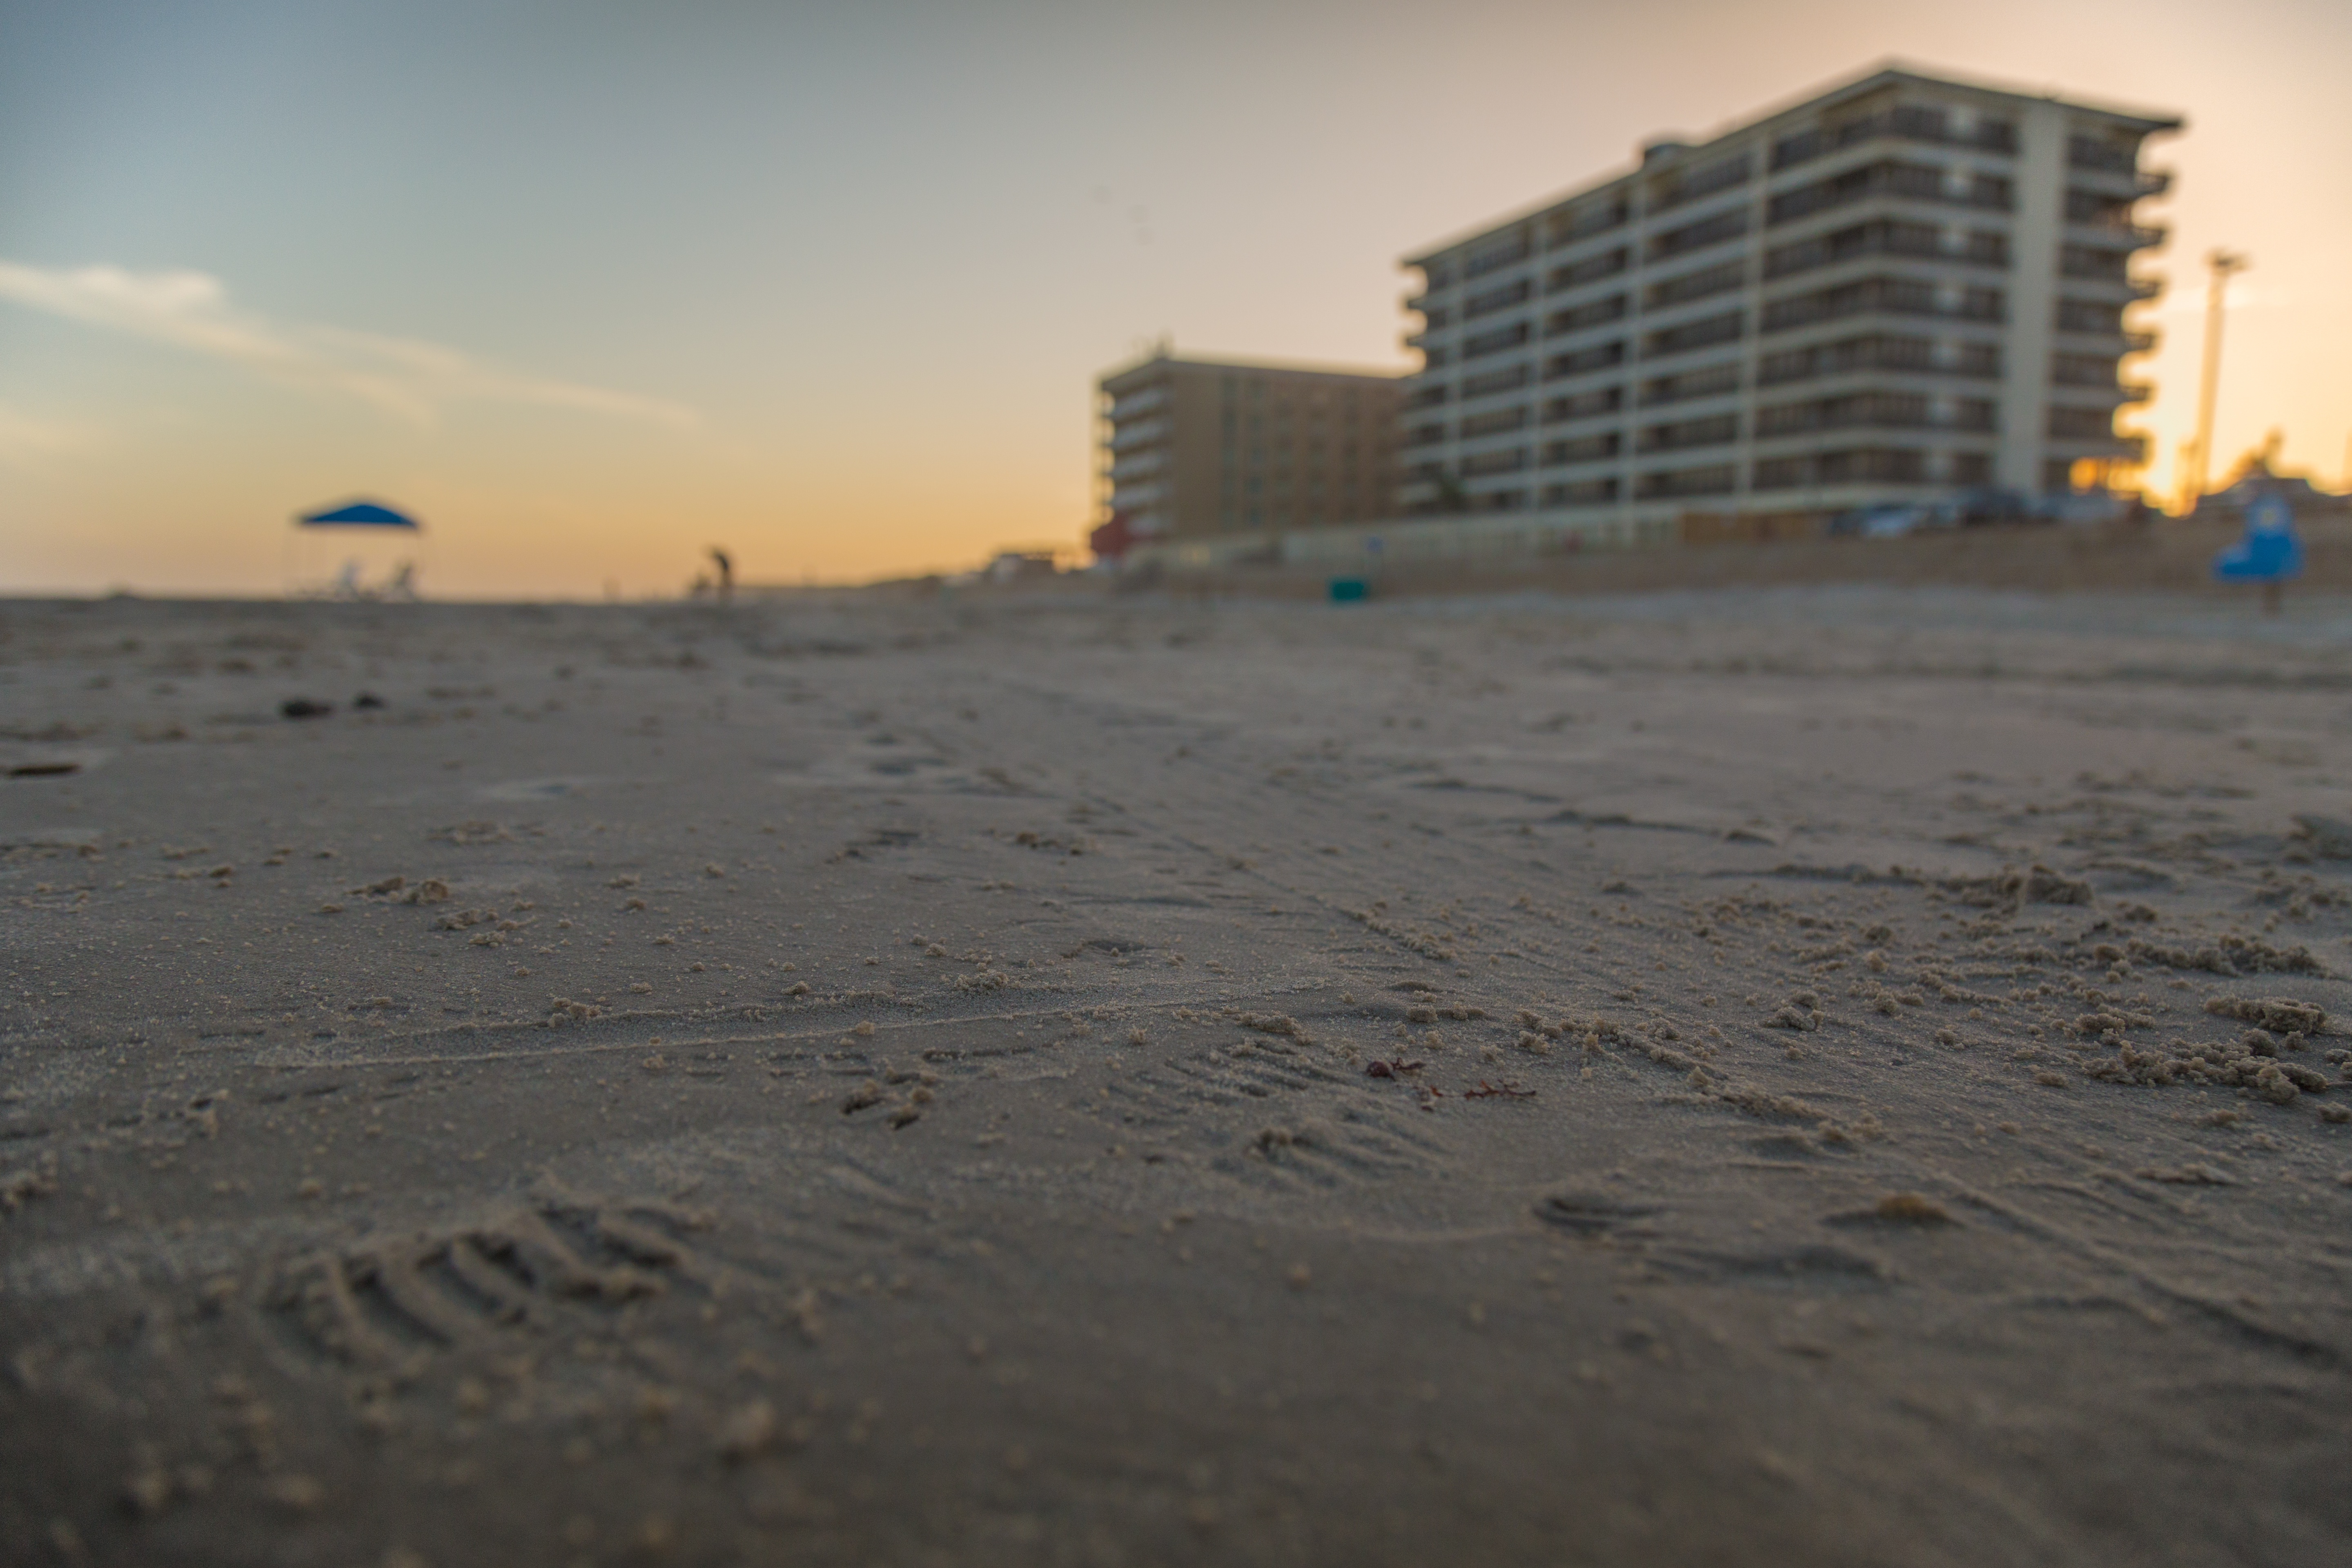
beach, sea, coast, sand, horizon, sunrise, sunset, sunlight, morning, shore, wave, walkway, dusk, weather, body of water, habitat, natural environment